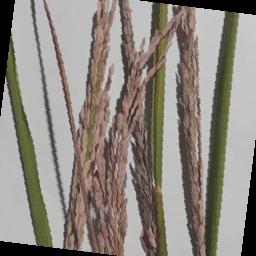
Label: Rice___Neck_Blast